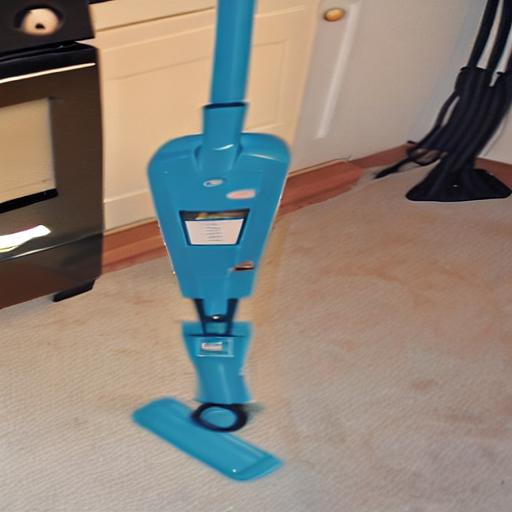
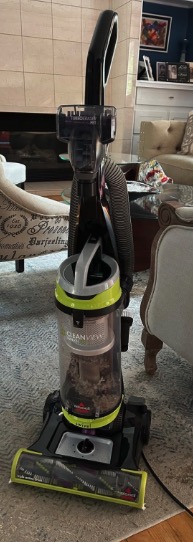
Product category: items_vacuum
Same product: no